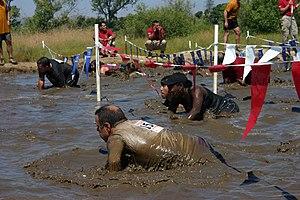
Note : Le nom commun wetlook étant plus exhaustif et bien plus courant que wet, wetfun ou phat dipping, c'est le premier que nous utiliserons comme terme générique dans cet article Wikipédia. Ceci ne remet pas en cause l'existence des autres termes.